A'ja Wilson

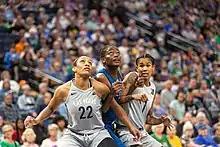
A'ja Wilson goes for a rebound in 2018.

In 2018, Wilson was drafted first overall by the Las Vegas Aces. On May 21, 2018, in her career debut, Wilson scored 14 points along with 10 rebounds in a 101–65 loss to the Connecticut Sun. On June 16, 2018, Wilson scored a career-high of 35 points along with 13 rebounds in a 101–92 overtime victory against the Indiana Fever, becoming the second rookie in league history to score 35 points and grab 10 rebounds. Wilson would be voted into the 2018 WNBA All-Star Game. Later on in the season, Wilson would be named the WNBA Rookie of the Year. She was tied for third in scoring. Her season performance almost led the Aces to the playoffs as they finished 9th place with a 14–20 record.